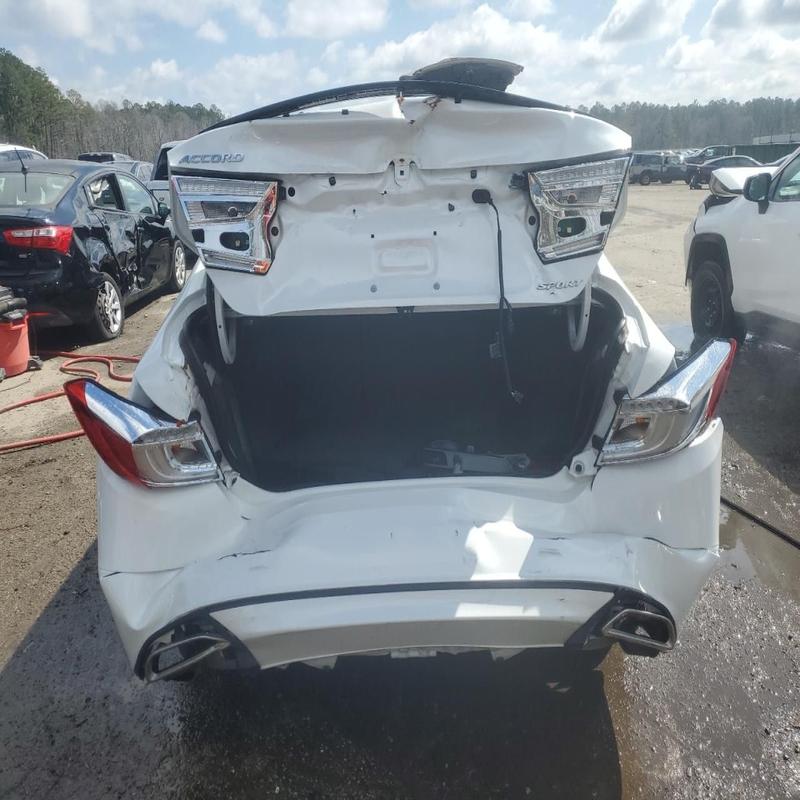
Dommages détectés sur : malle, feu arrière droit, feu arrière gauche, pare-choc arrière, plaque d'immatriculation arrière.
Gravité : majeur